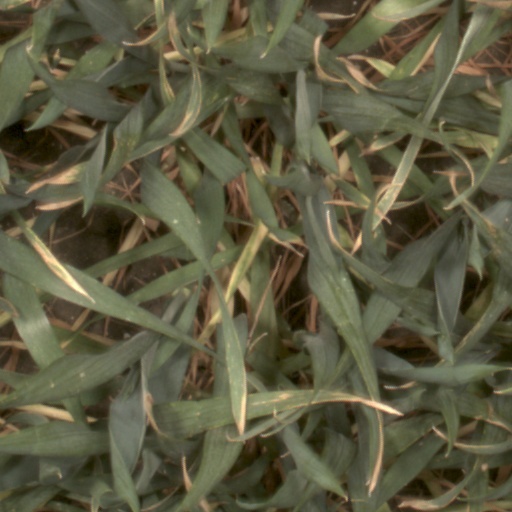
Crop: wheat